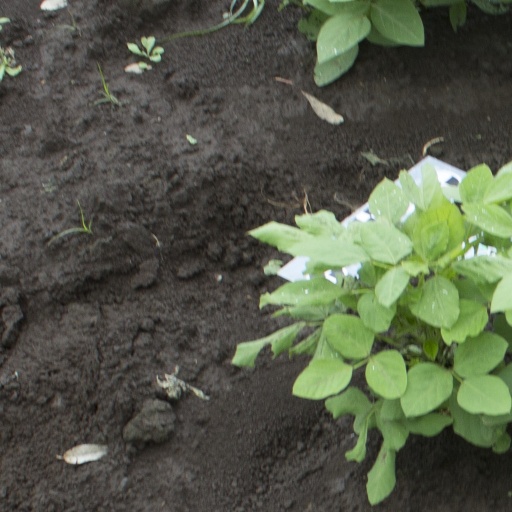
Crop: soybean